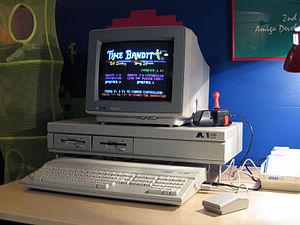
Cet article présente une liste d'applications pour Atari ST, classées par catégories.